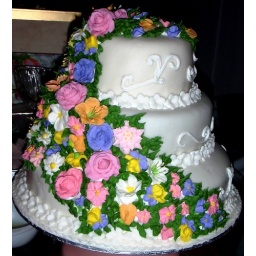
3 tiers stacked cake with a garden theme ordered by the cute bride-Meryna.